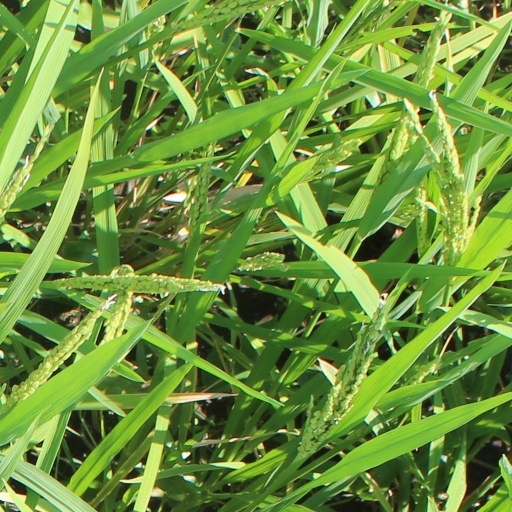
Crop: rice